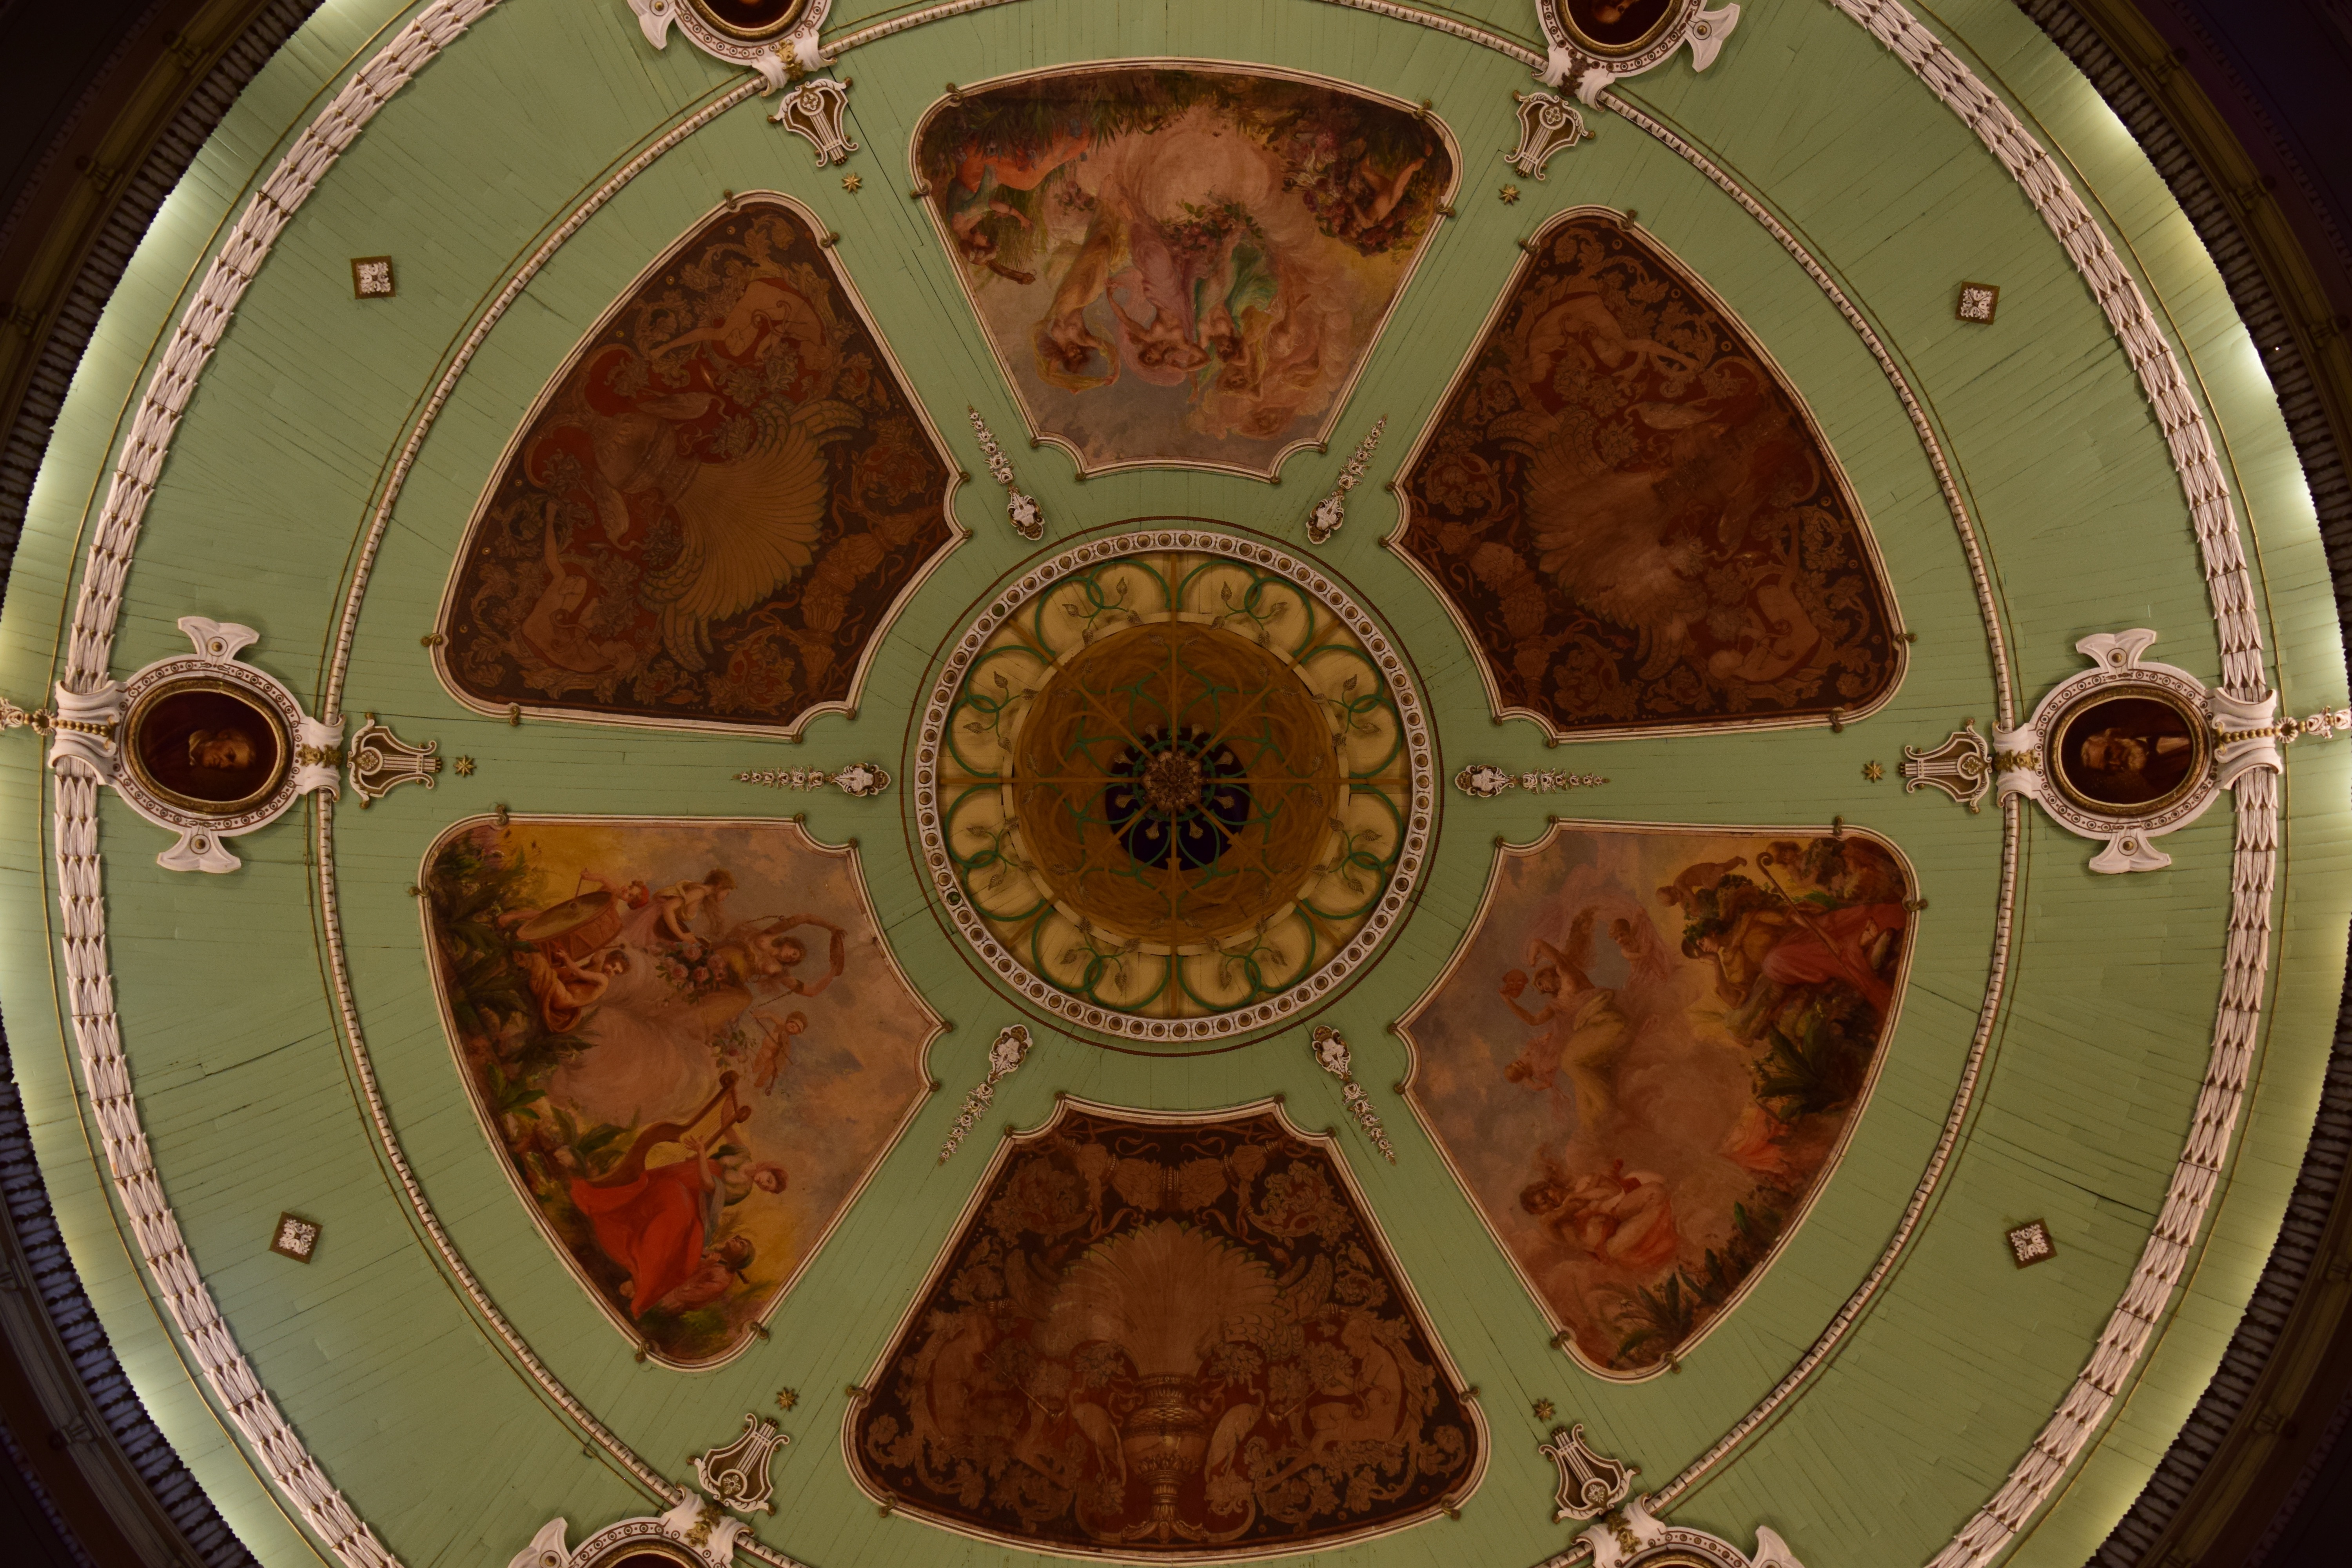
window, pattern, circle, porthole, design, symmetry, dome, ancient history